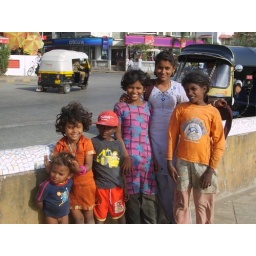
Check out the bunny ears girl in orange on the left